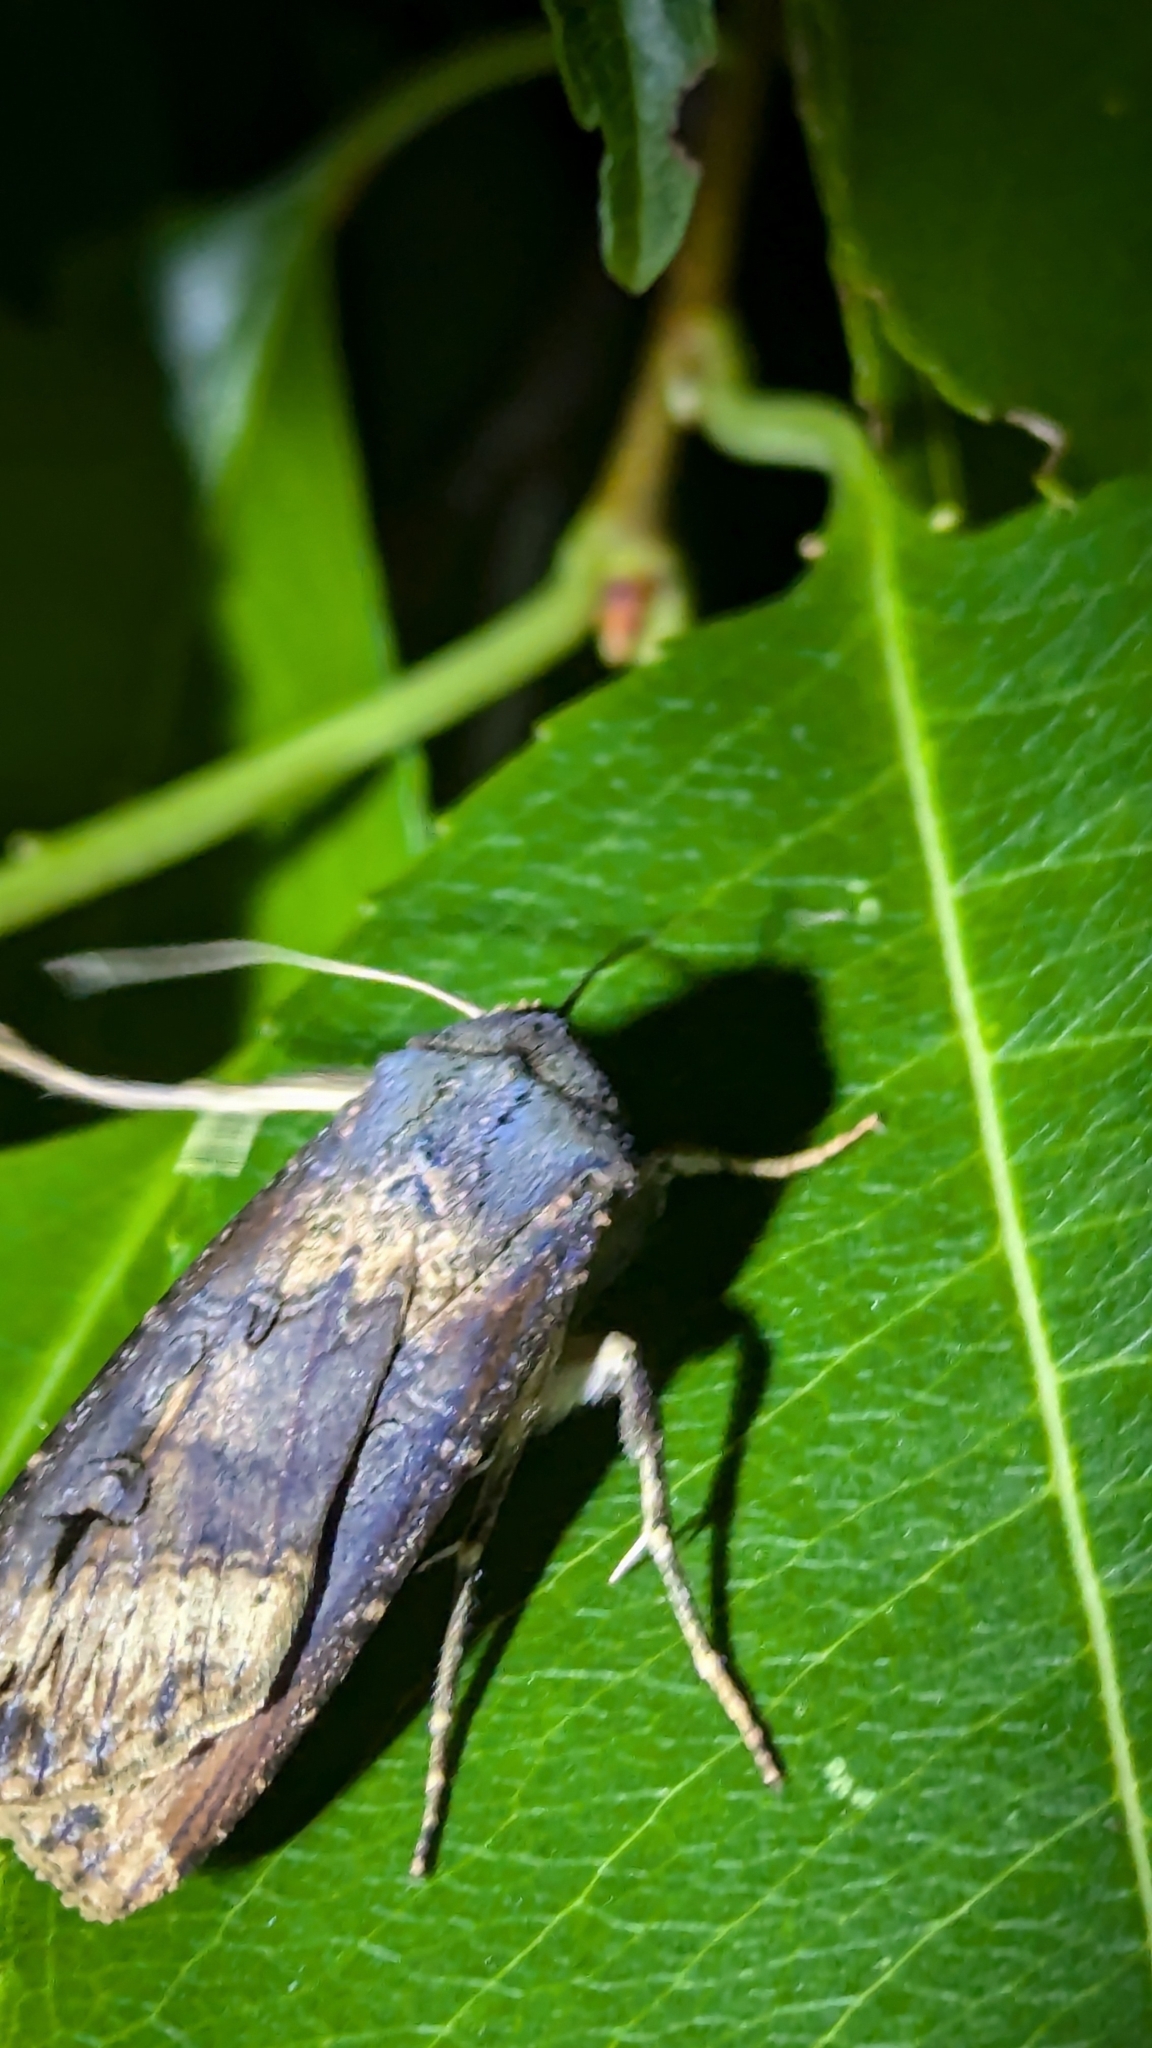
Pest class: cutworms